Sammonkatu

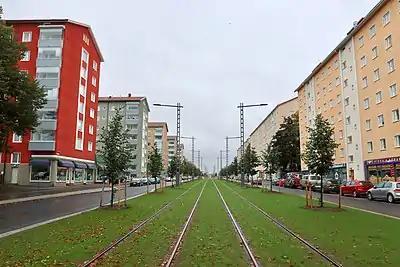
Tampere light rail track along Sammonkatu in Kaleva

Sammonkatu is a wide park street in the Kaleva district in Tampere, Finland. It starts at the intersection of Itsenäisyydenkatu (formerly known as "Puolimatkankatu") and Teiskontie (formerly "Teiskonkatu"). The street is part of Kaleva's nationally significant built cultural environment. Along it is, among other things, Sampola, a public building with Sampola Library and Tammerkoski High School.